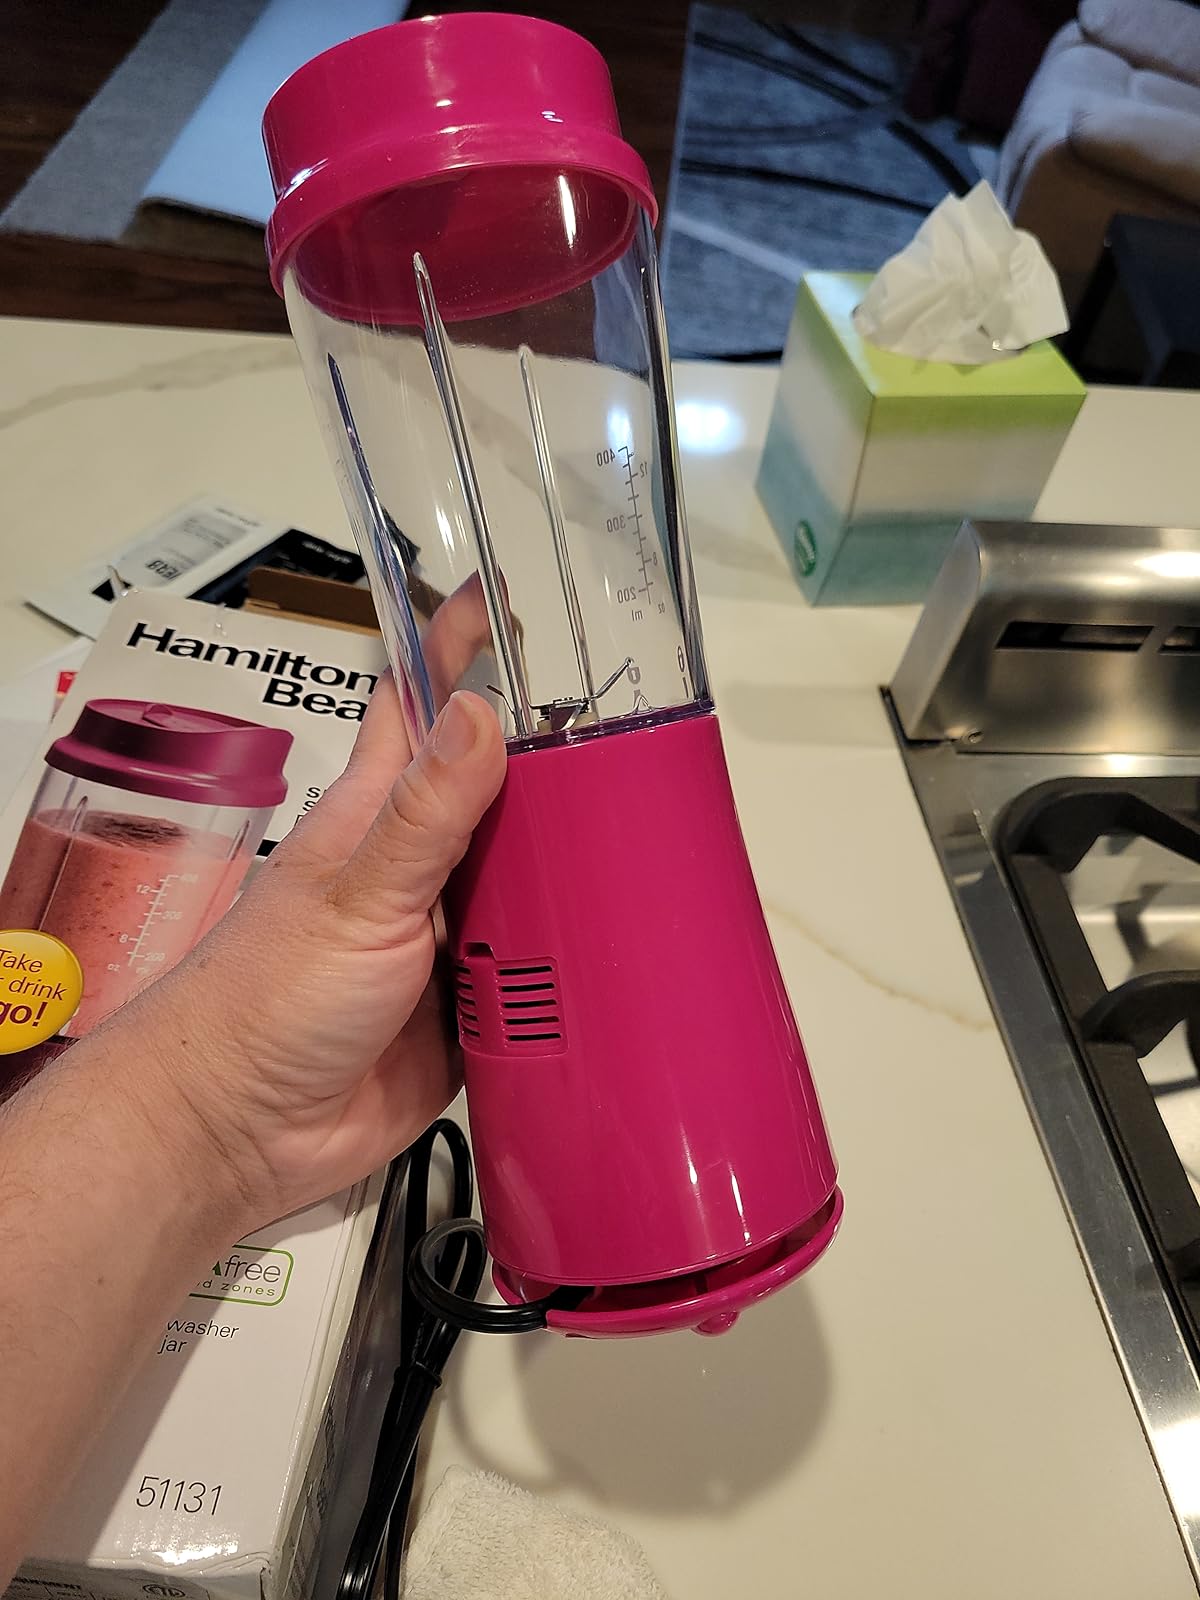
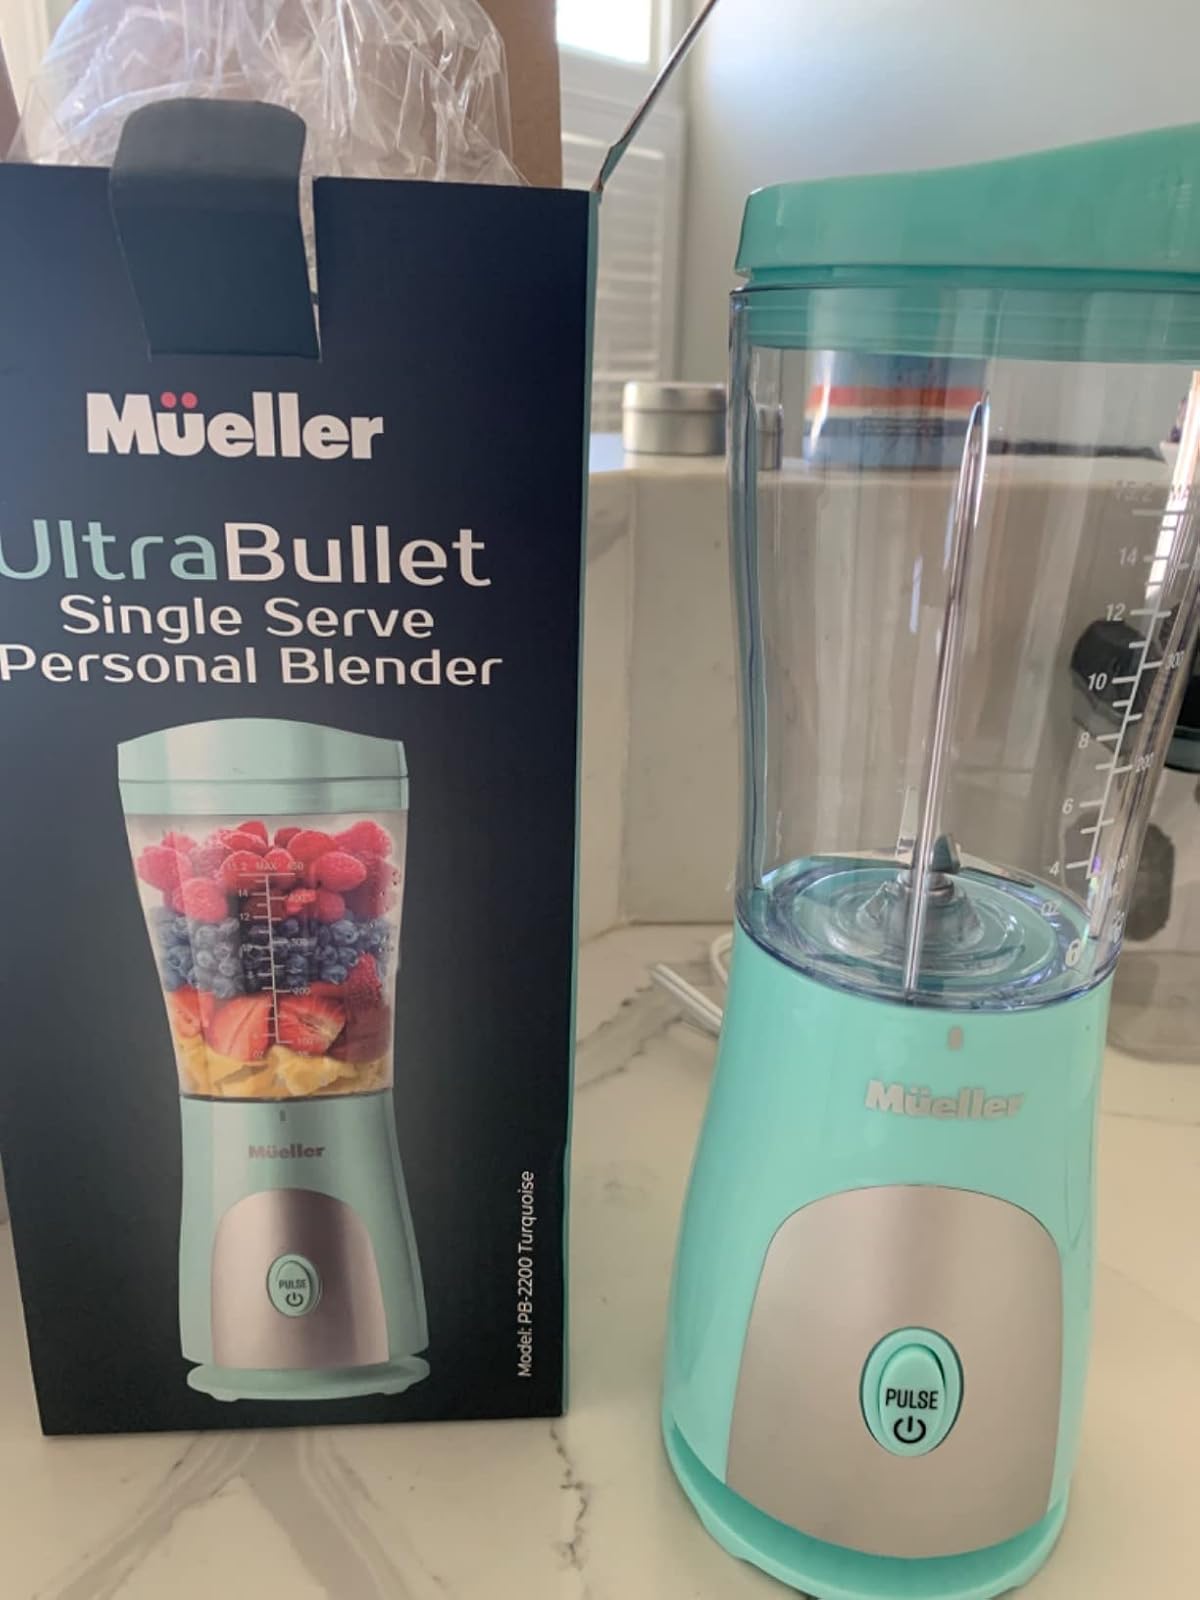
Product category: items_blender
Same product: no